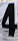
Number: 4